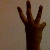
The image shows a hand gesture representing the number 6 in Indian Sign Language.